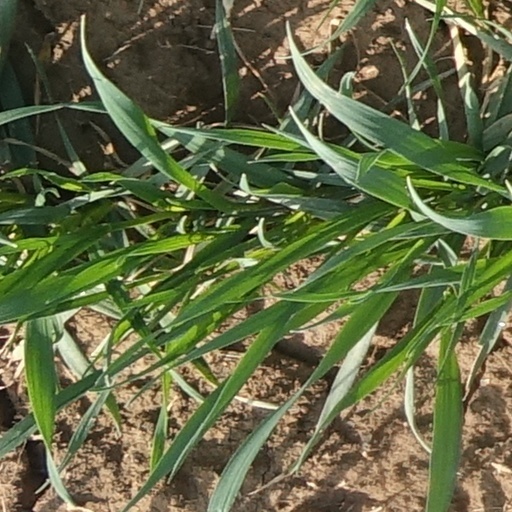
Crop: wheat